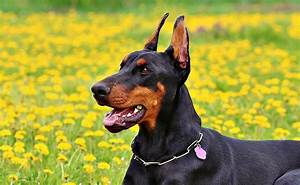
Label: cane